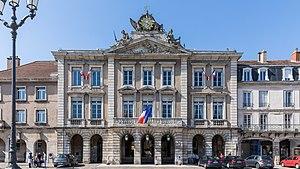
Hôtel de ville de Pont-à-Mousson
François Ignace Mangin est un architecte français, maître d’œuvre d'un grand nombre d'édifices princiers de l’Électorat de Trèves et de l’Électorat de Mayence.
Ce tableau présente la liste de tous les monuments historiques classés ou inscrits dans la ville de Pont-à-Mousson, Meurthe-et-Moselle, en France.
L'hôtel de ville de Pont-à-Mousson est un édifice construit à la fin du XVIIIᵉ siècle sur les plans de l'architecte Claude Mique et de l'ingénieur François-Michel Lecreulx pour servir d'hôtel de ville à Pont-à-Mousson, en Lorraine.